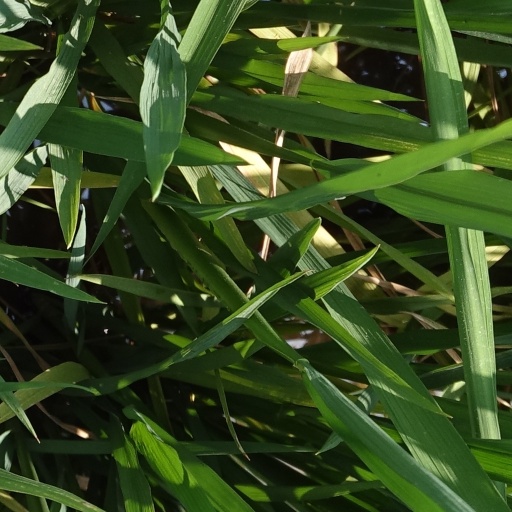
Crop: rice